List of Postmasters of New York City

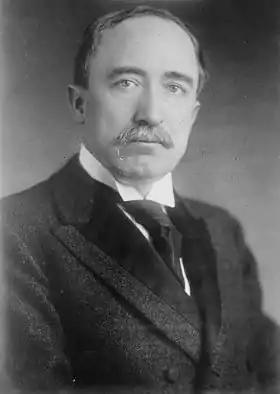
William Russell Willcox circa 1915-1916

A post office may have operated in New York City as early as 1687. The United States Postal Service has no information on New York's postmasters prior to the year 1775. The New York City Post Office is first mentioned in Hugh Finlay's journal dated 1773 which lists Alexander Colden as the postmaster of New York City. Other sources indicate that Colden may have served as postmaster as early as 1753. Postmasters are appointed by the President of the United States.